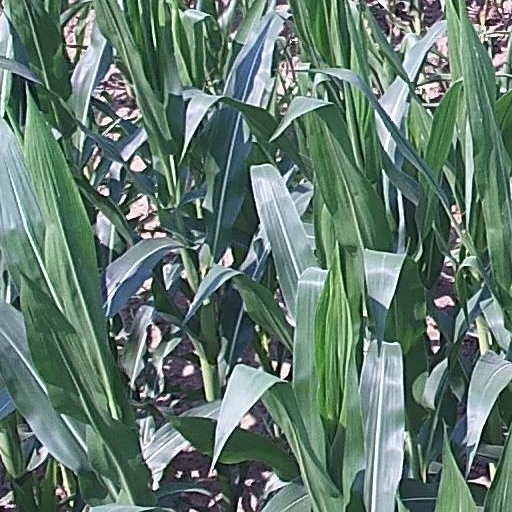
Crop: maize; corn